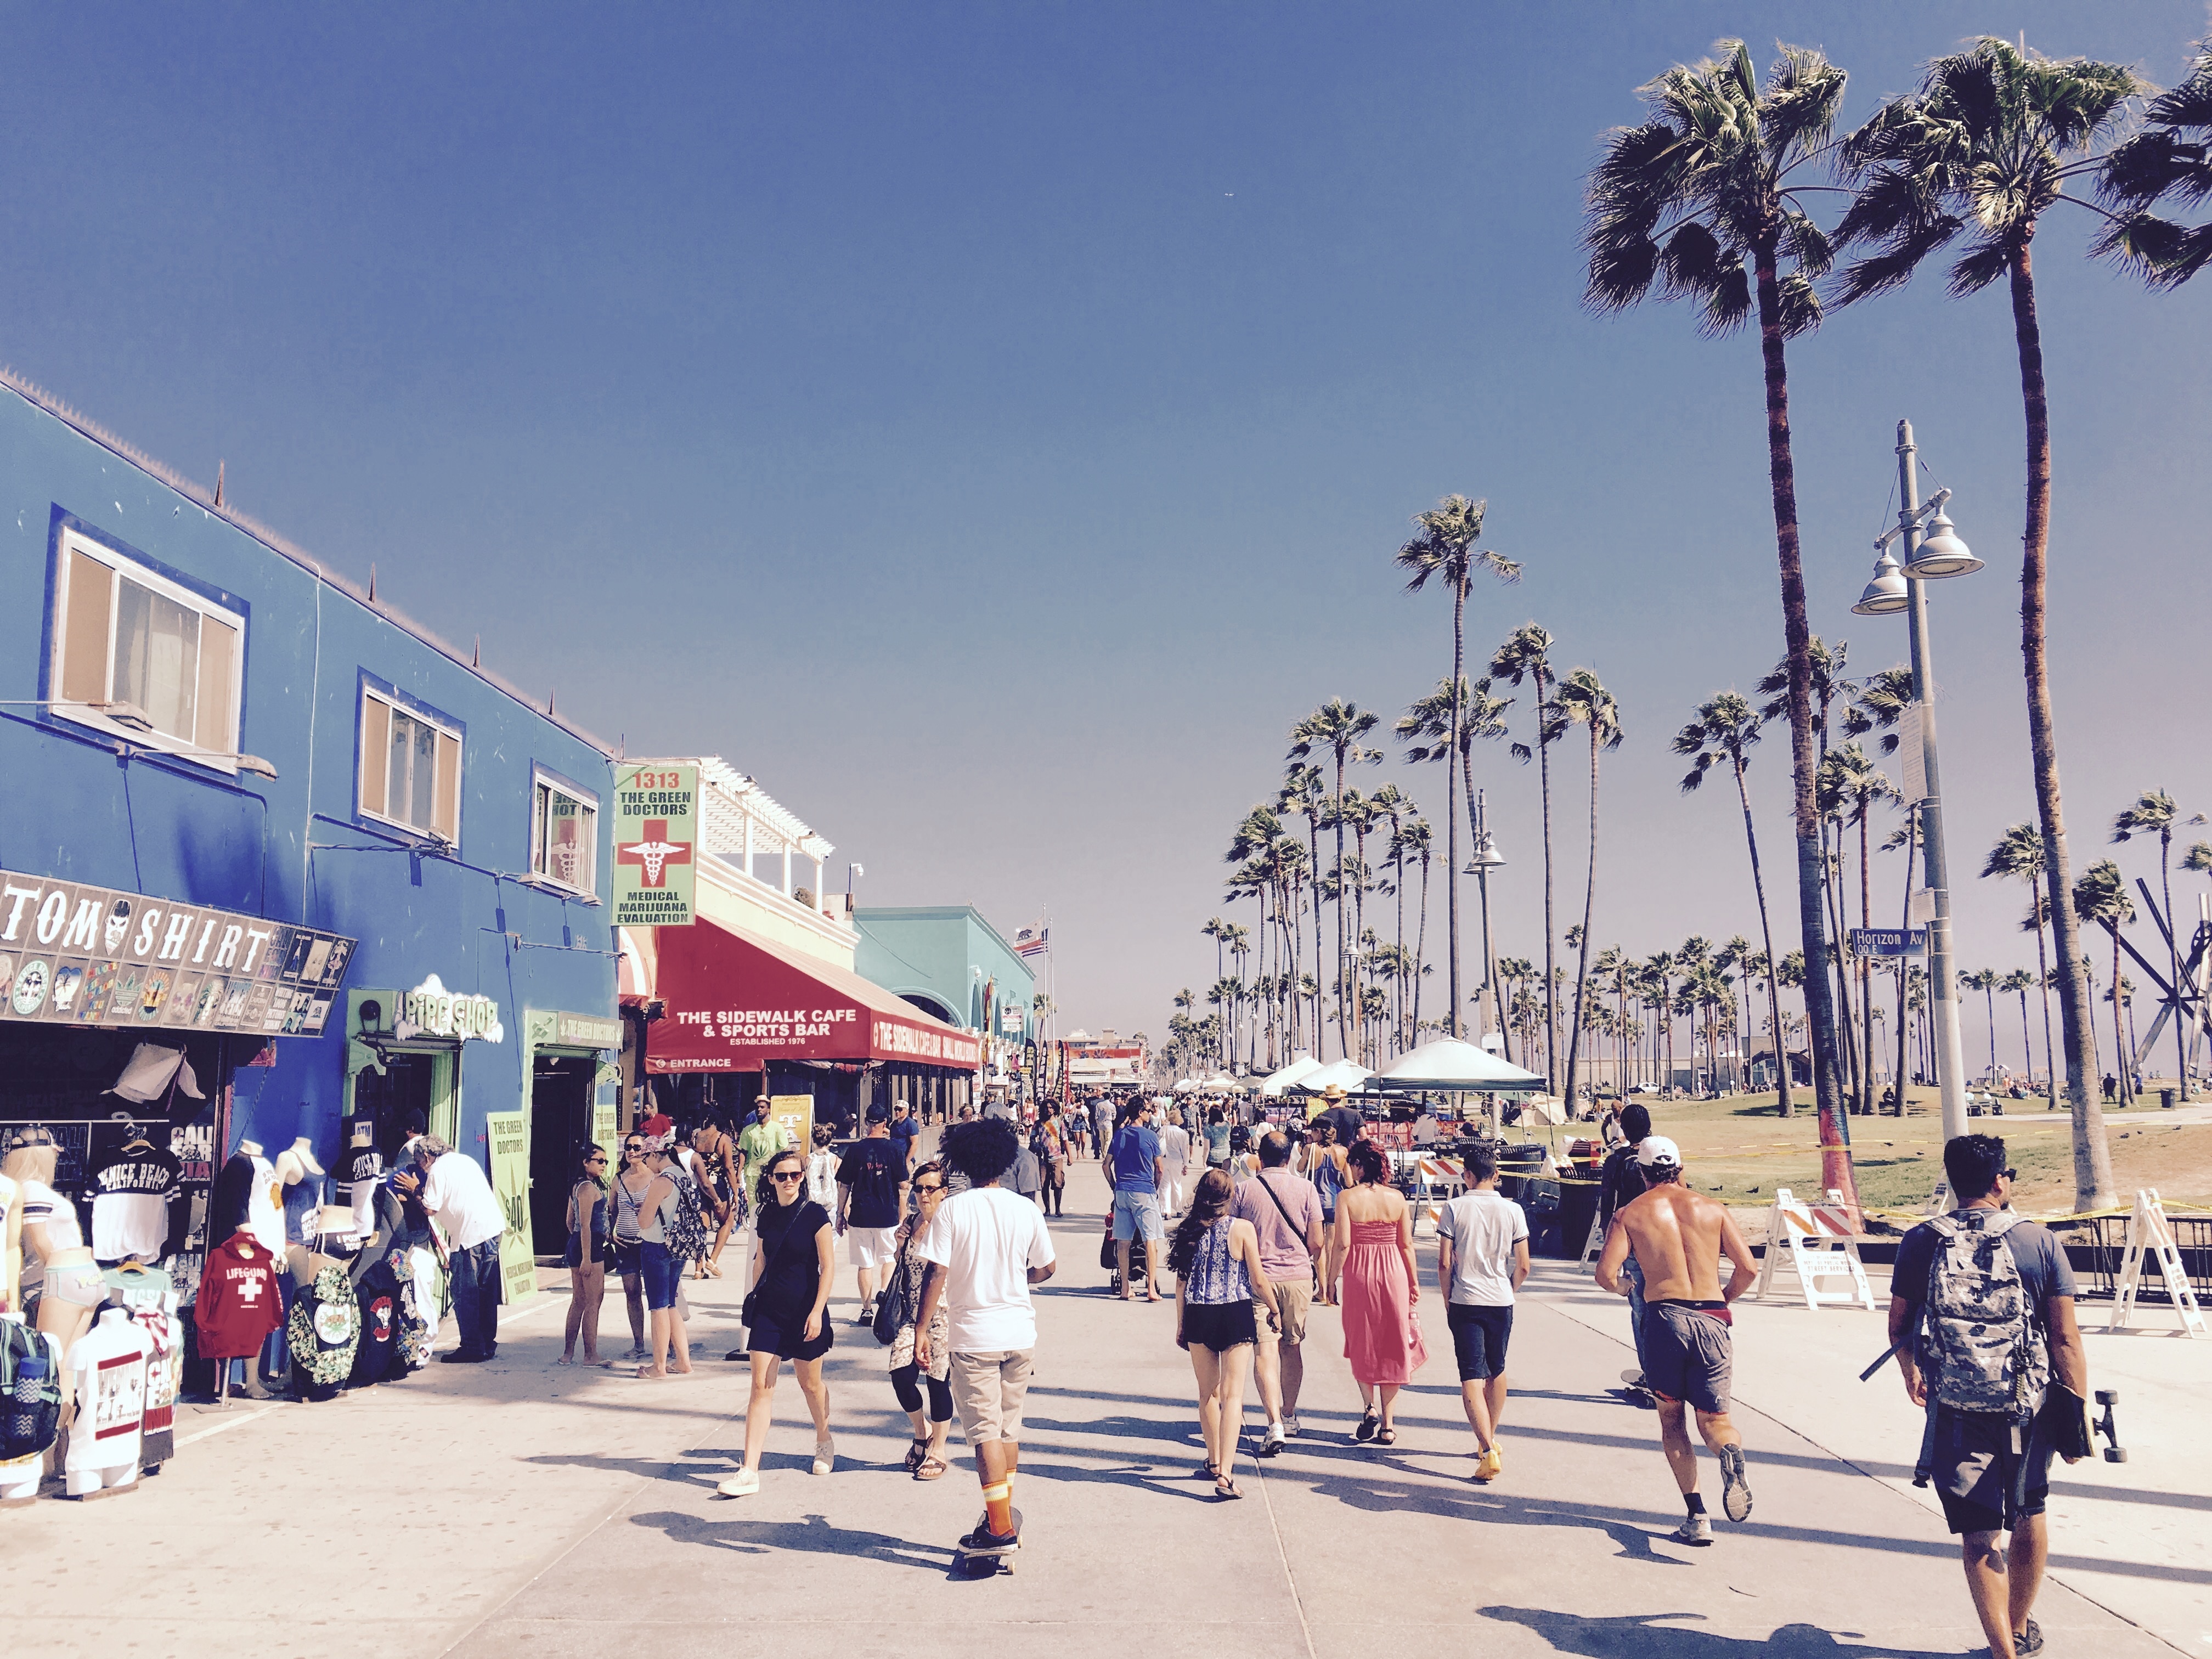
beach, pedestrian, boardwalk, town, city, walkway, downtown, plaza, marina, tourism, stadium, public space, town square, human settlement